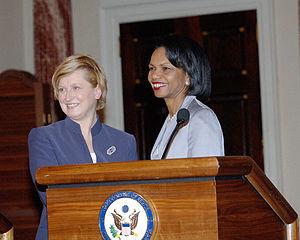
Anna Elżbieta Fotyga, née Kawecka le 12 janvier 1957 à Lębork, est une femme d'État polonaise, membre de Droit et justice. Elle est ministre des Affaires étrangères entre mai 2006 et novembre 2007, et chef de la chancellerie du président de la République de novembre 2007 à août 2008.